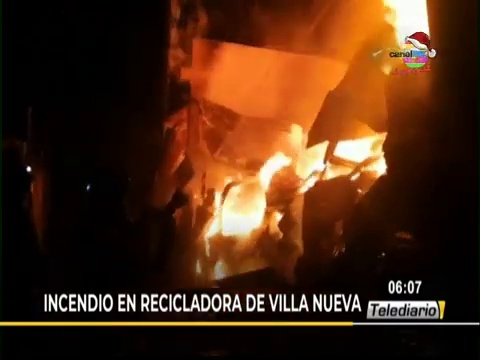
Fire: yes
Smoke: no